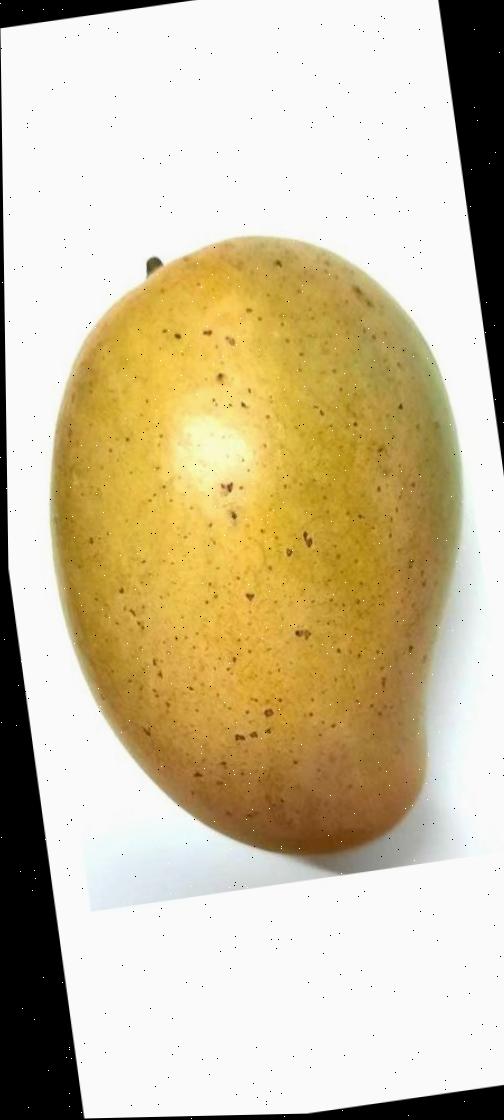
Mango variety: Shada